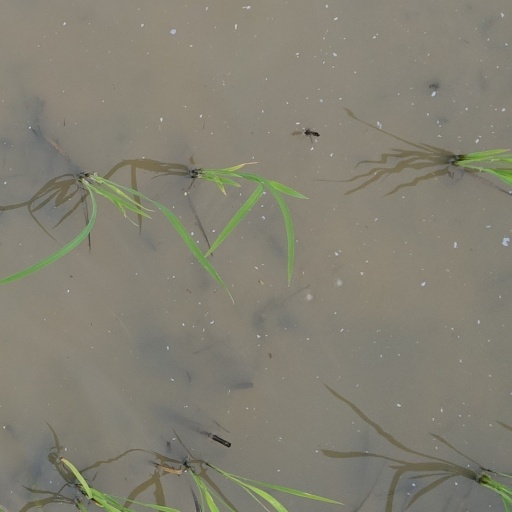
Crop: rice